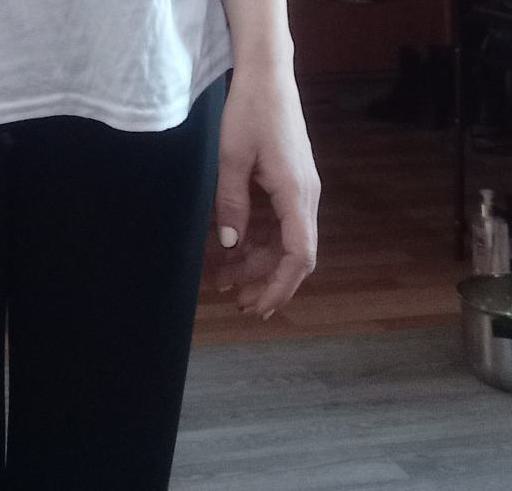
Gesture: no_gesture